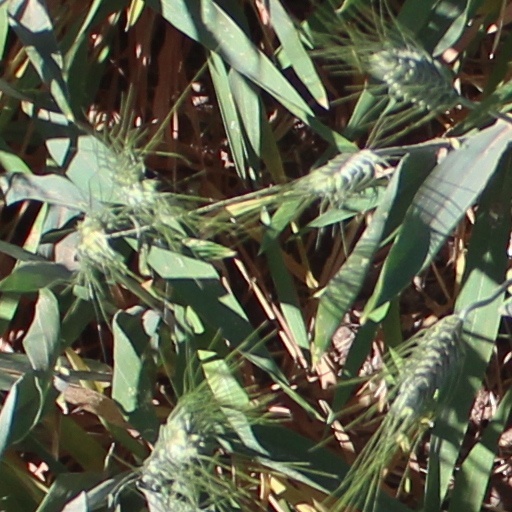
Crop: wheat